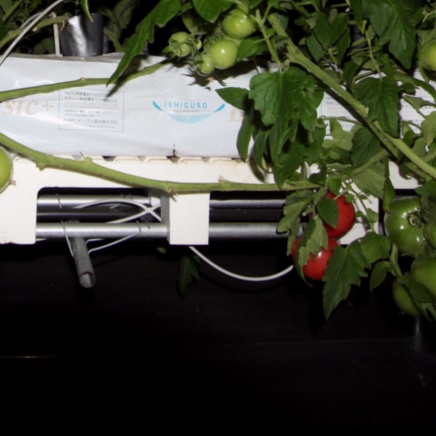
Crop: tomato